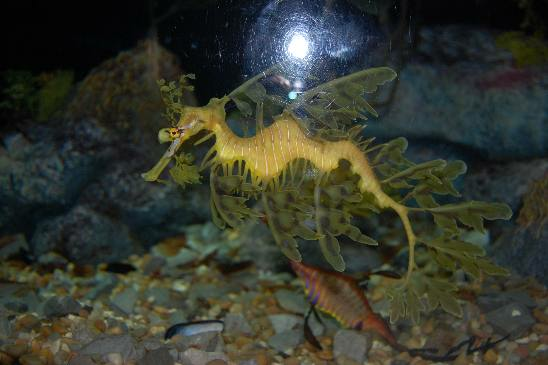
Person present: No